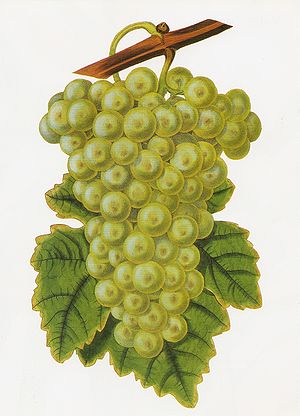
Vinstok
Vitis rotundifolia
Slægten Vinstok er udbredt i Europa, Mellemøsten, Østasien og Nordamerika med ca. 70 arter. Det er løvfældende eller stedsegrønne lianer eller buske. Bladene er spredtstillede, hele og mere eller mindre tydeligt håndlappede eller fjerdelte med takket rand. Blomsterne sidder i klaser over for bladhjørnerne. De er uanselige og femtallige, ofte fordelt på enkønnede individer. Frugterne er bær med flere til mange frø.